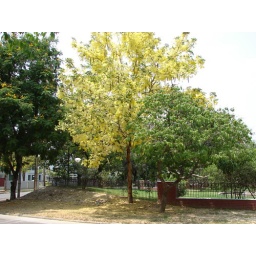
It is summer in India. The yellow flowers of Amaltas look like conflagration.